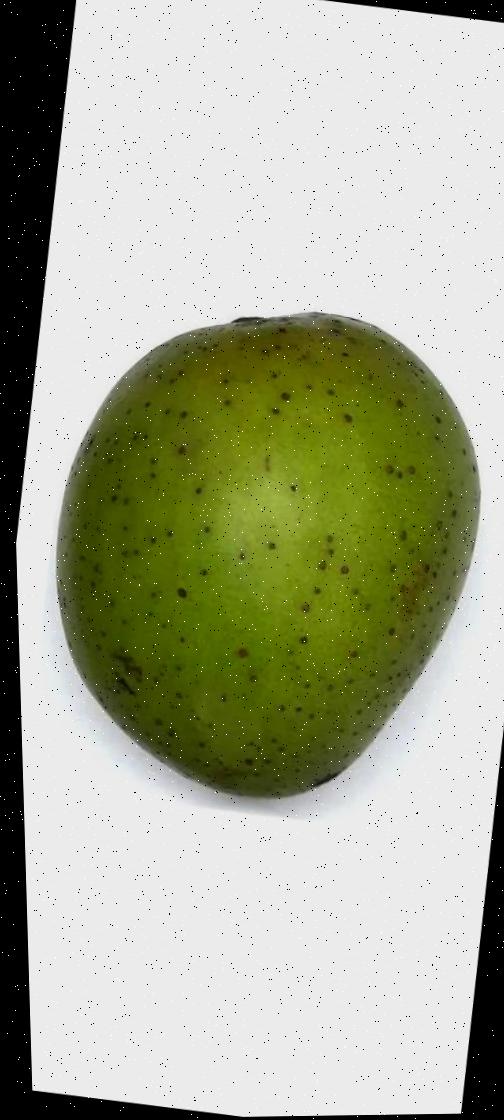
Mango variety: Langra